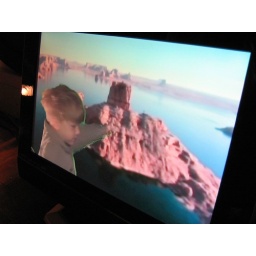
filmed infront of a small screen with flying scenery on it, projected above onto big screen